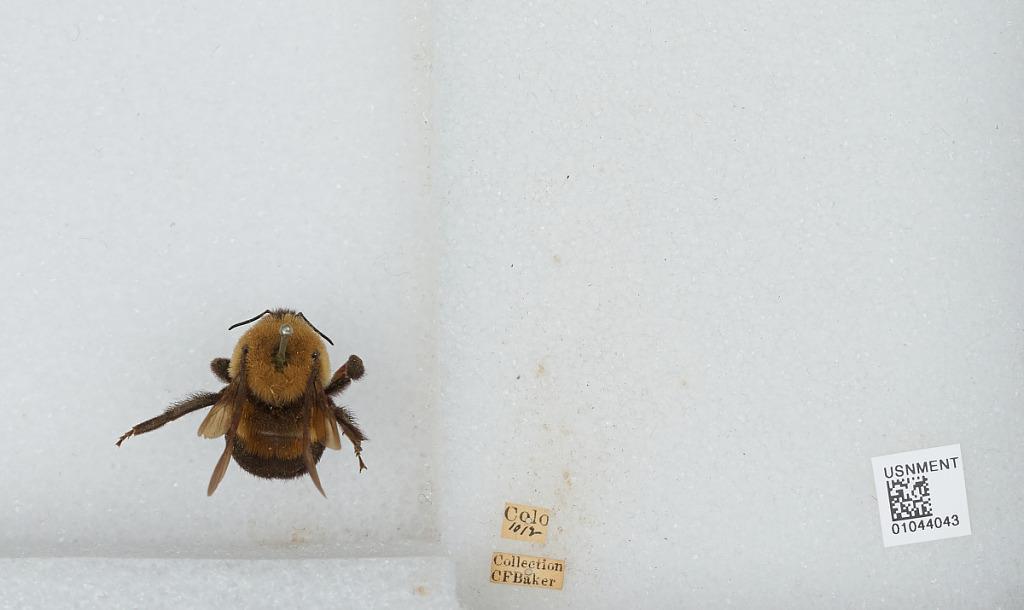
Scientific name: Bombus sp.
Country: United States
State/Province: Colorado